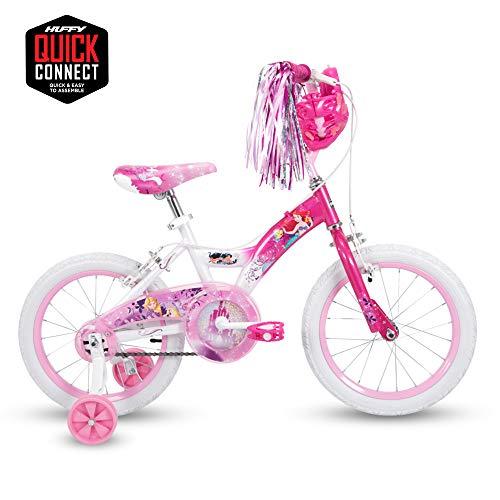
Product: Huffy Disney Princess Kid Bike 12 inch & 16 inch, Quick Connect Assembly & Regular Assembly, Pink
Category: Sports & Outdoors | Outdoor Recreation | Cycling | Kids' Bikes & Accessories | Kids' Bikes
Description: This 16" Disney Princess bike with removable training wheels is perfect for beginning riders and ideal for ages 4-6 with a rider height of 42-48 inches.
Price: Total price:
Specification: Product Dimensions:         42.1 x 7.7 x 24 inches    |Shipping Weight: 29.3 pounds (View shipping rates and policies)|ASIN: B07X4JQ35K|    #46    in Kids' Bicycles